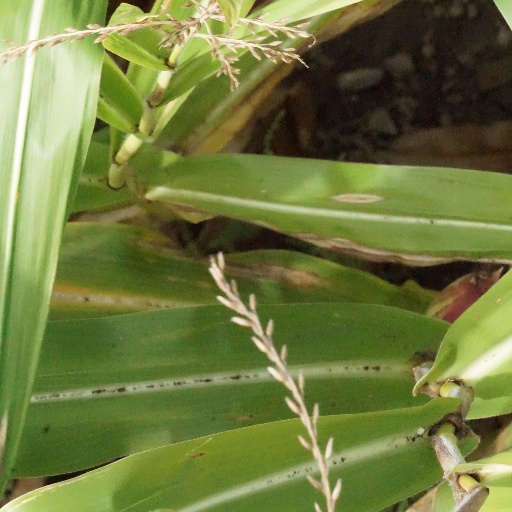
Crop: maize; corn